Lawrence Fletcher

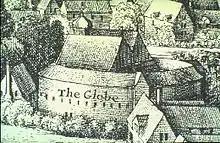
When the theatres were closed due to plague in May 1603, King James gave a patent to Lawrence Fletcher and other players

Fletcher was named first on the royal patent of 19 May 1603 that transformed the Lord Chamberlain's Men into the King's Men. William Shakespeare was second, and Richard Burbage third, and this order was significant, in the highly hierarchical world of the time. Yet Fletcher never appears on the other documents that give later generations our limited knowledge of the King's Men; he doesn't seem to have acted, in the leading acting company of the age. Unlike the eight men whose names follow on the patent, Fletcher was not, or not primarily, a London actor. He had been "comedian to His Majesty" before the Union of Crowns in 1603, when James VI and I was King of Scotland only.